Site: brandenburg
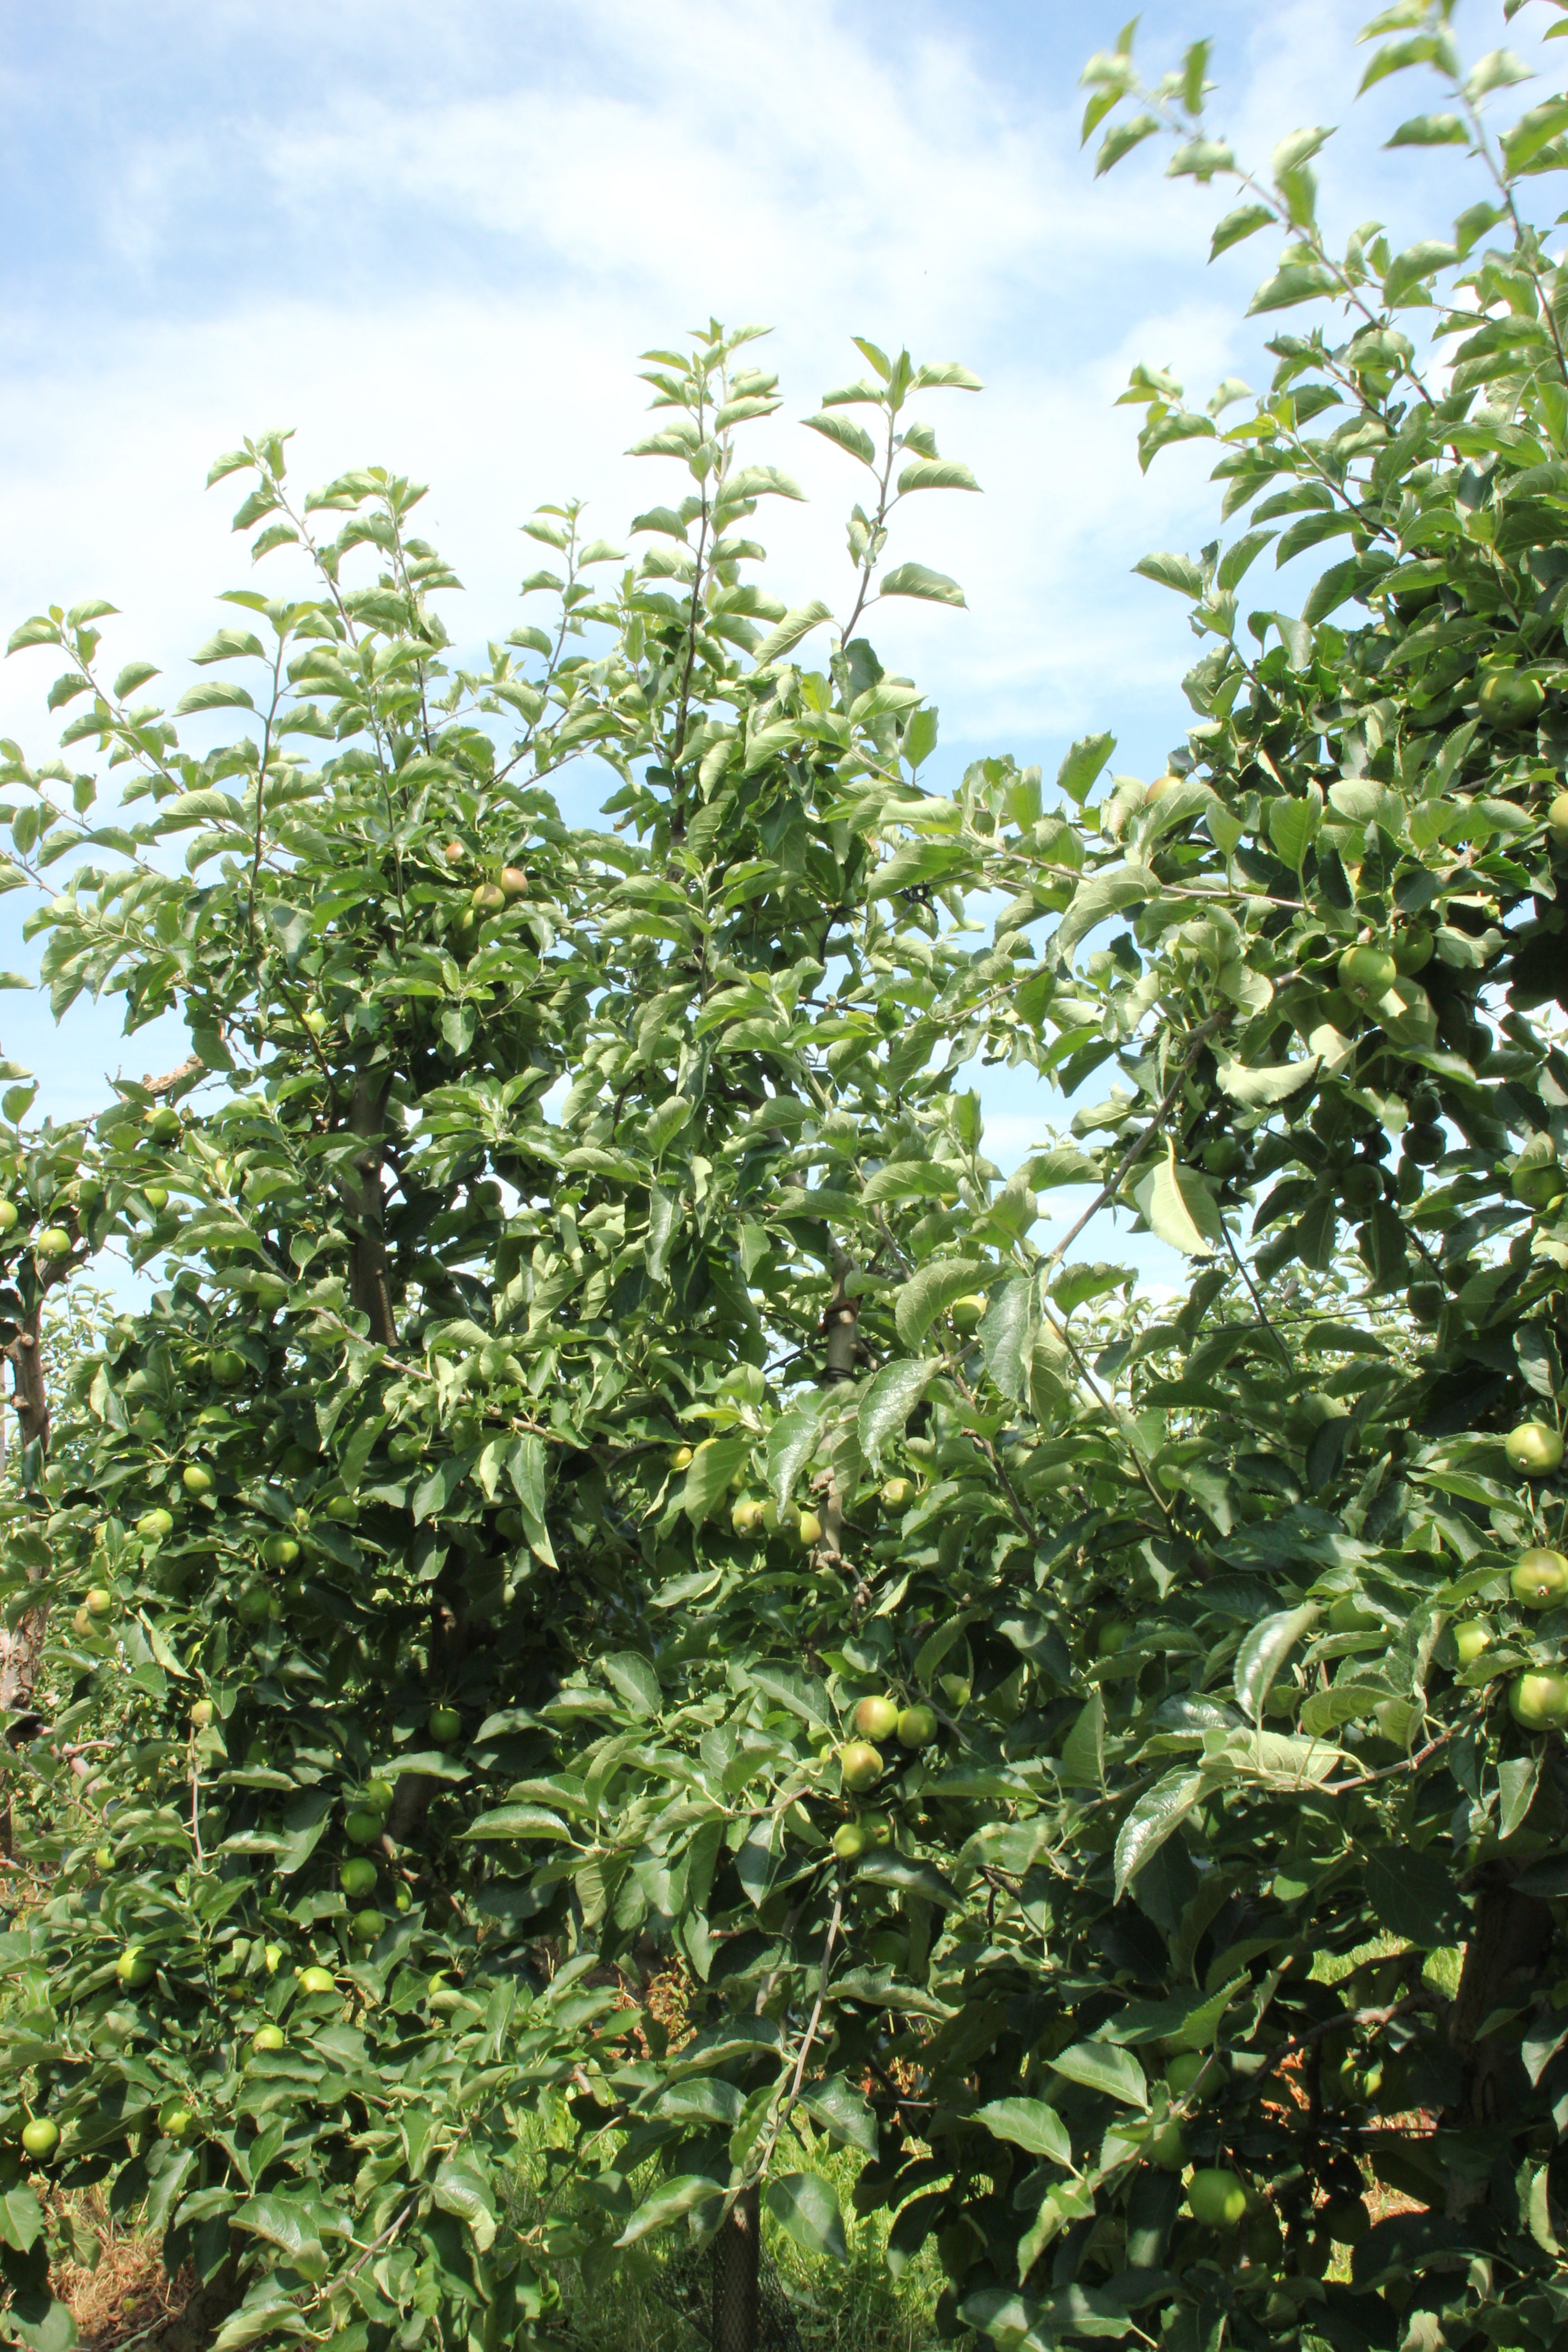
Growth stage (BBCH 74): Development of fruit